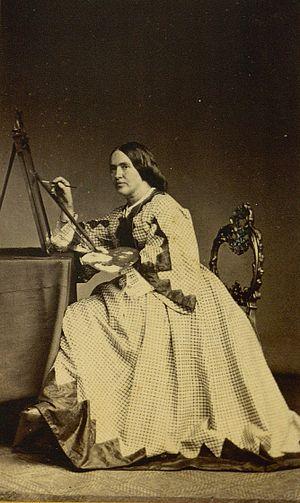
Elisabeth Jerichau-Baumann, dite Anna Maria Elisabeth Lisinska Jerichau-Baumann, née le 21 novembre 1819 à Varsovie et morte le 11 août 1881 à Copenhague, est une peintre danoise d'origine allemande née en Pologne.